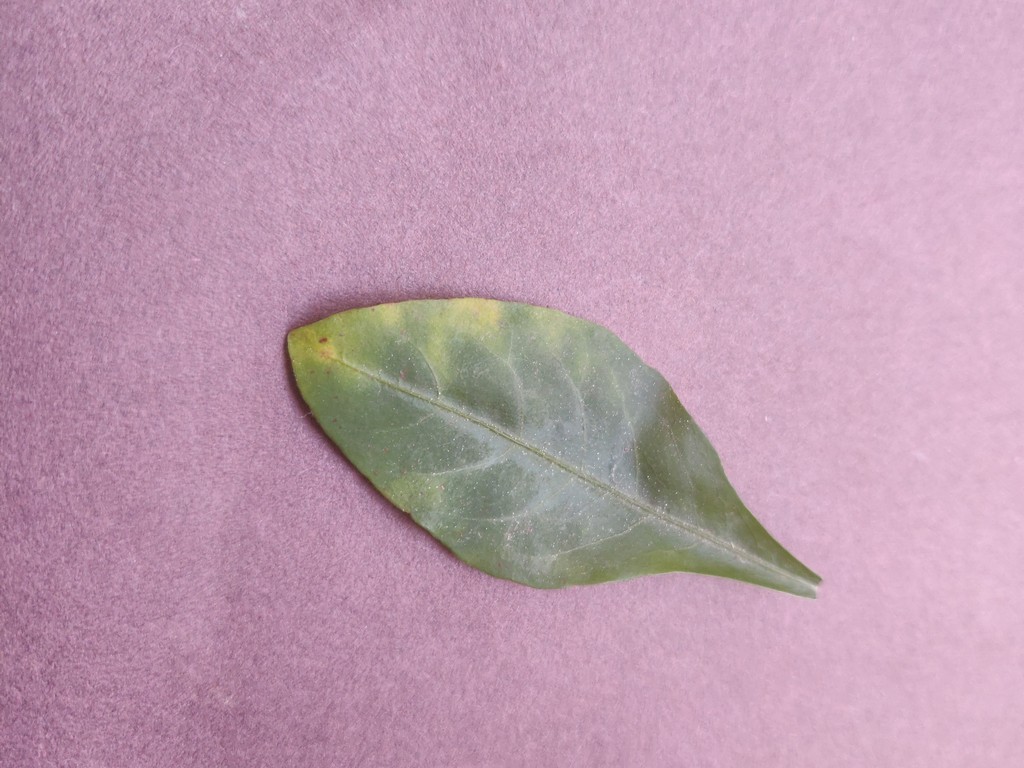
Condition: Unhealthy
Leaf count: single
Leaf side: front